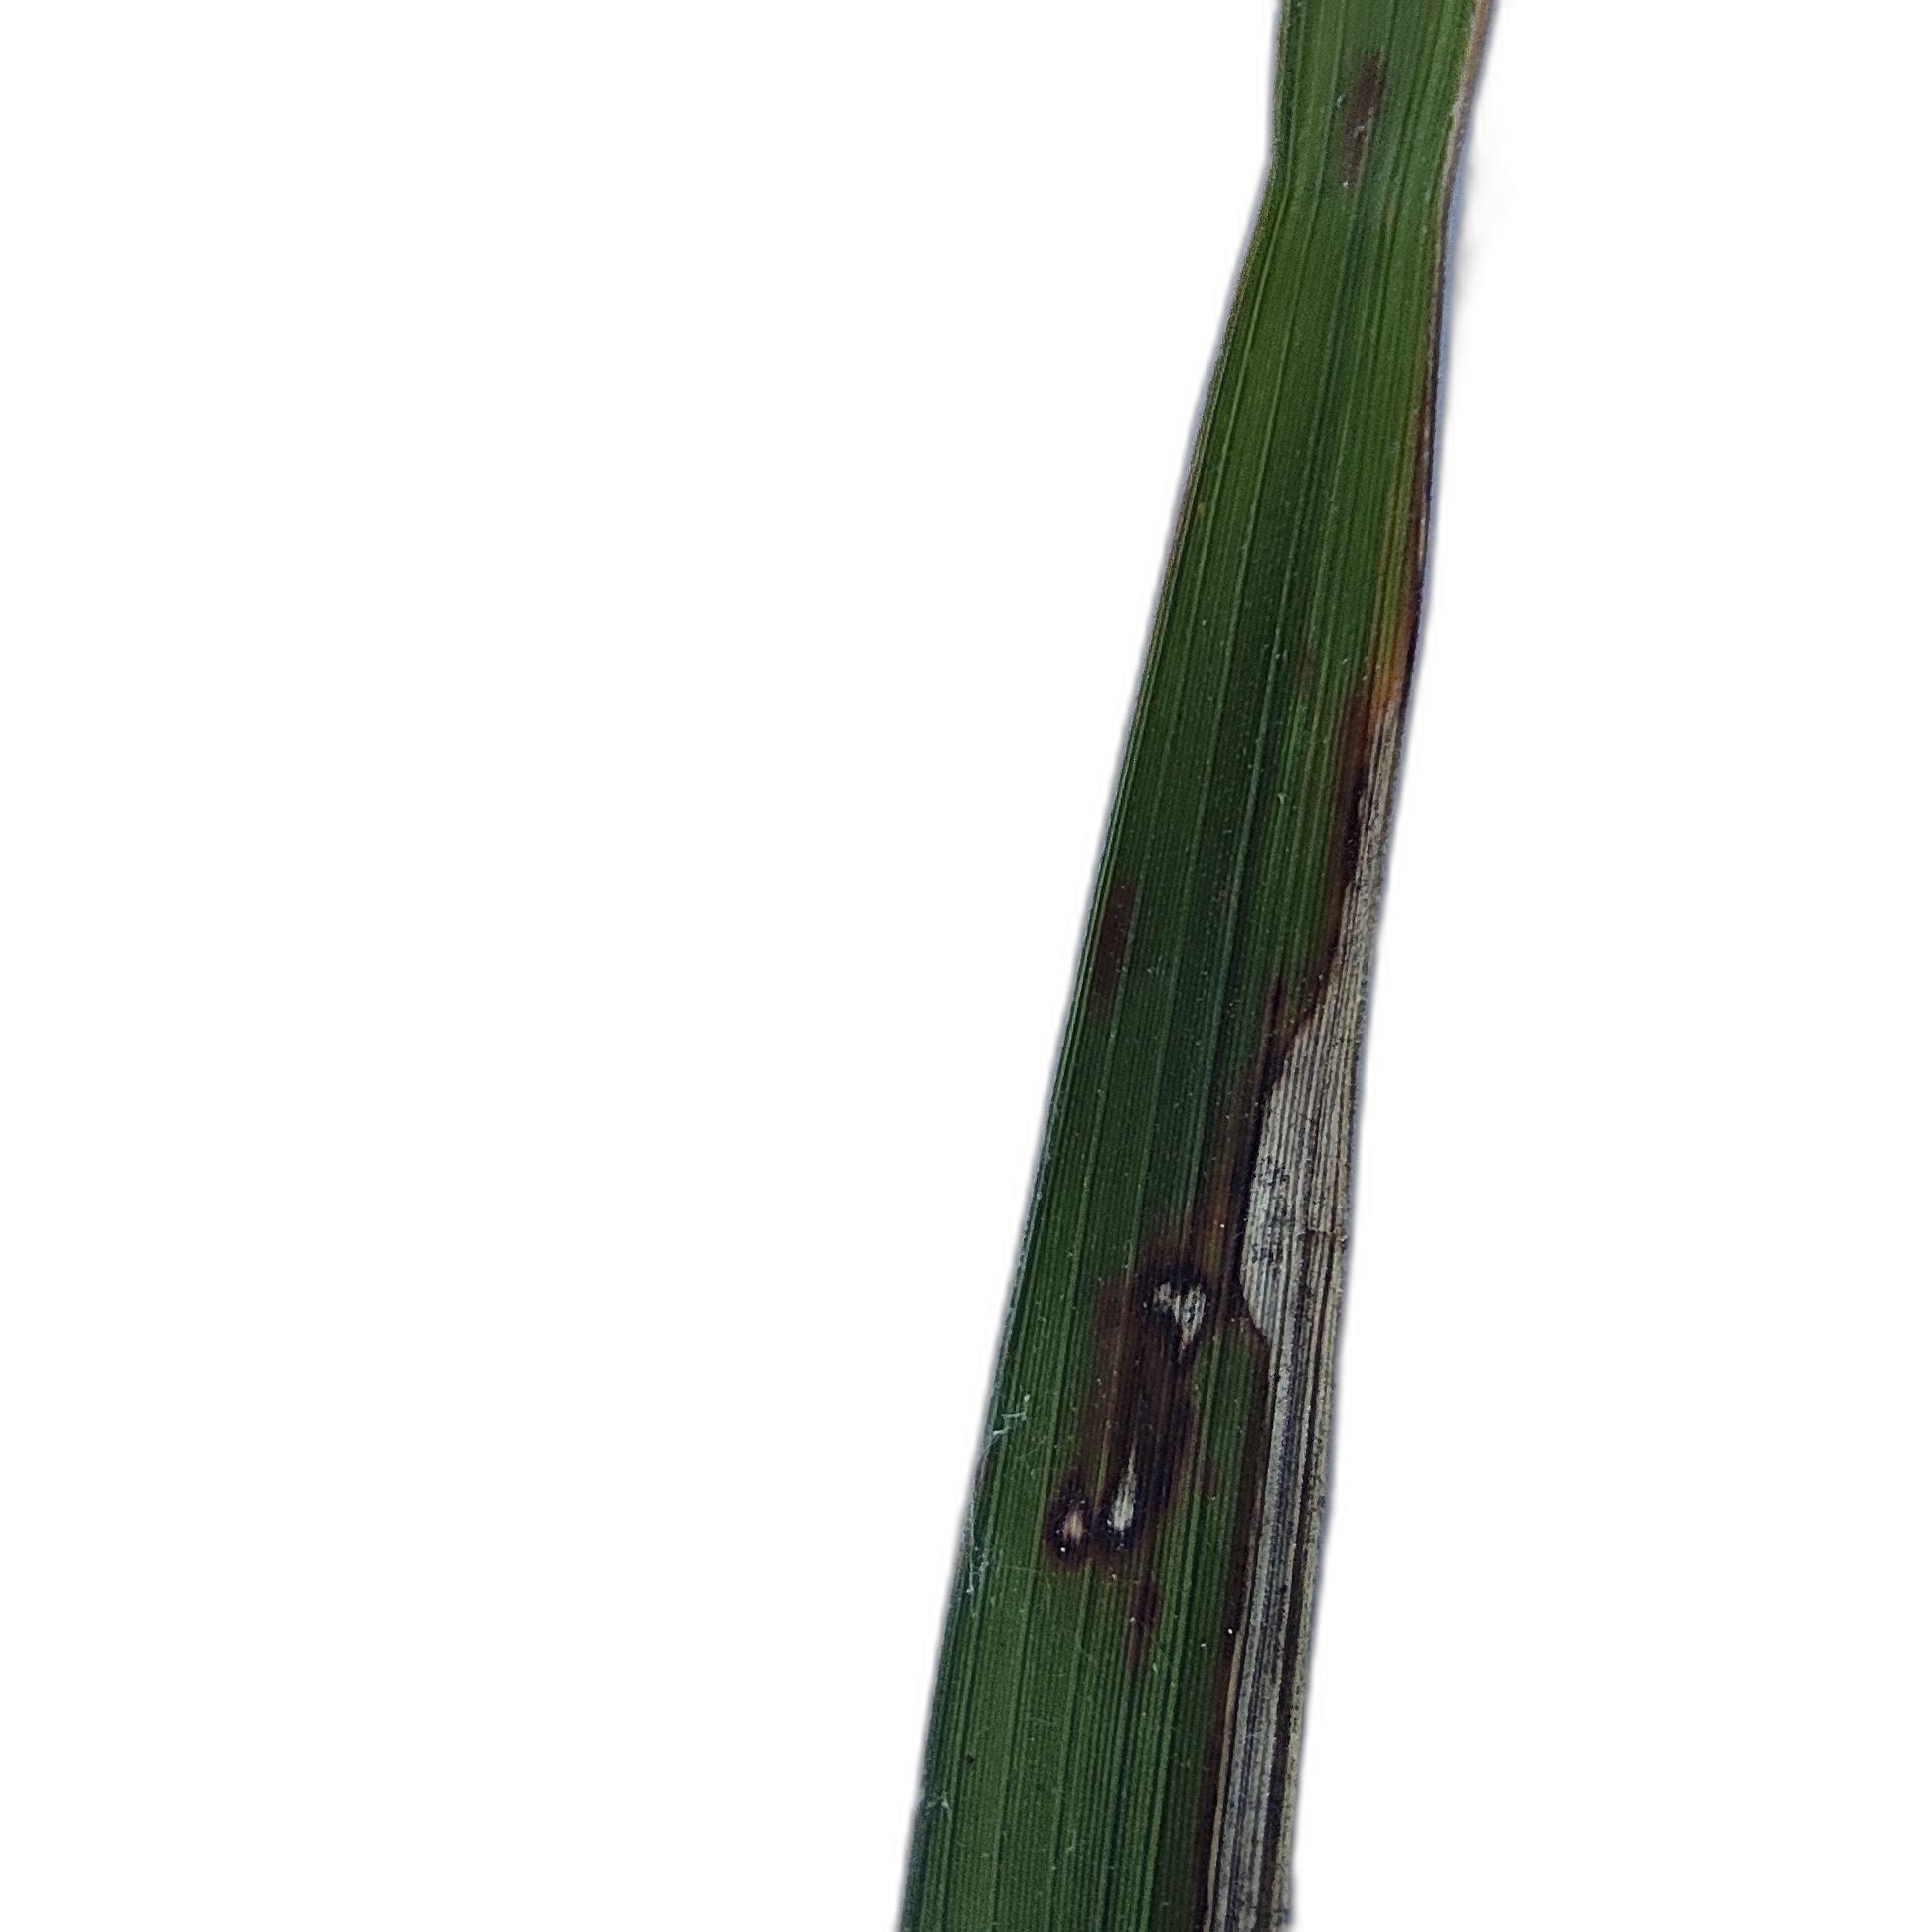
Label: Leaf Scald